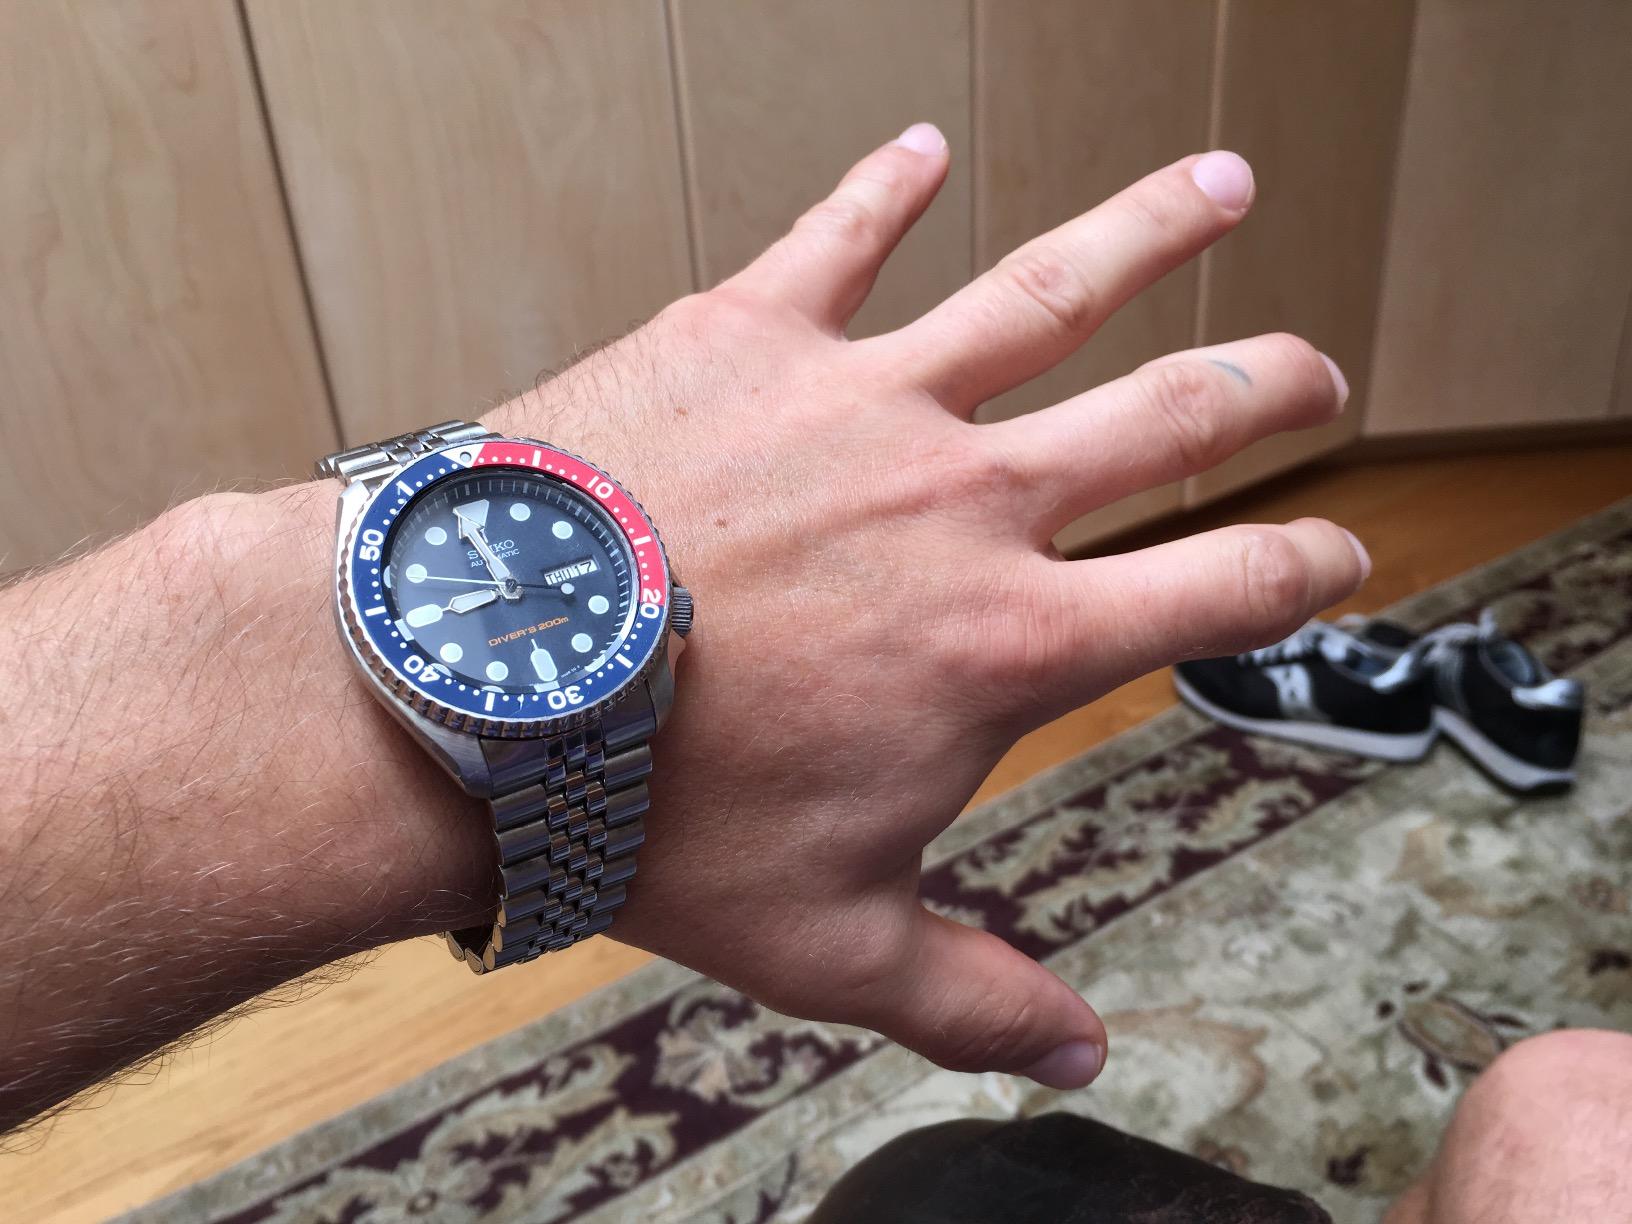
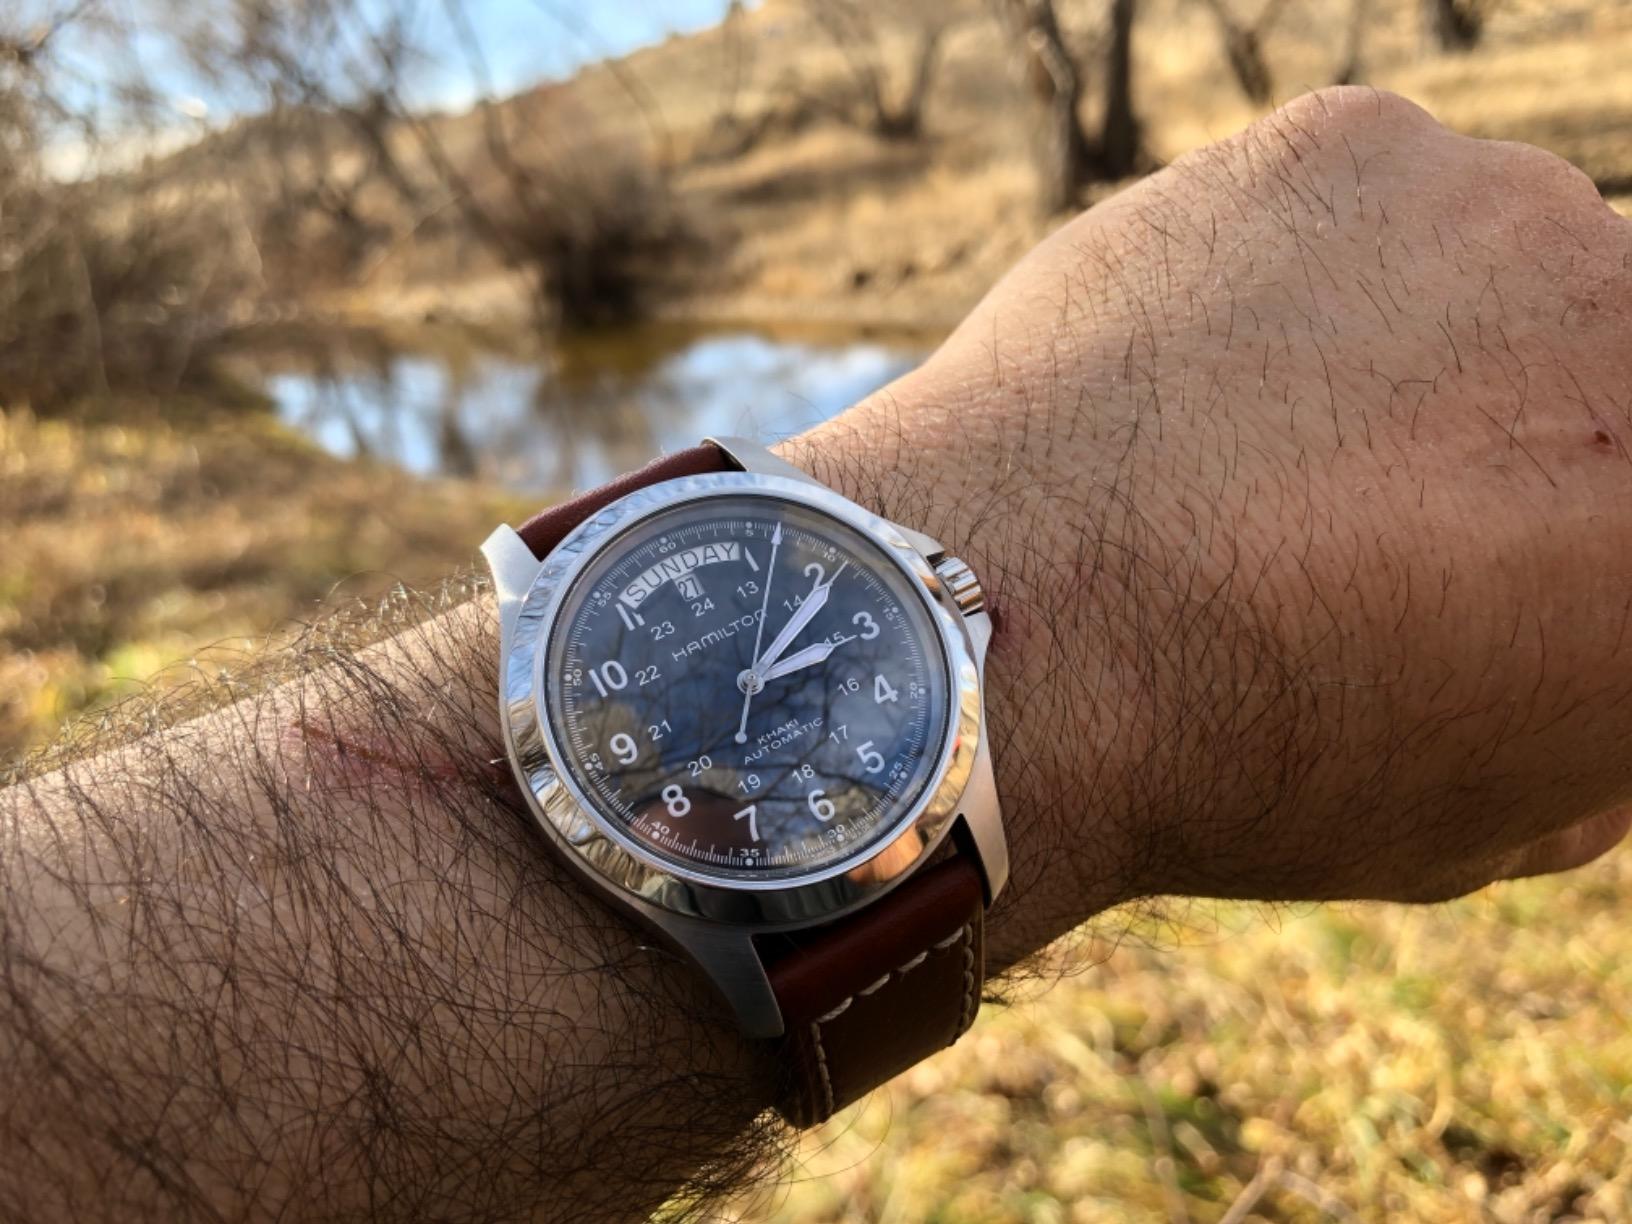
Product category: accessories_watch
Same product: no